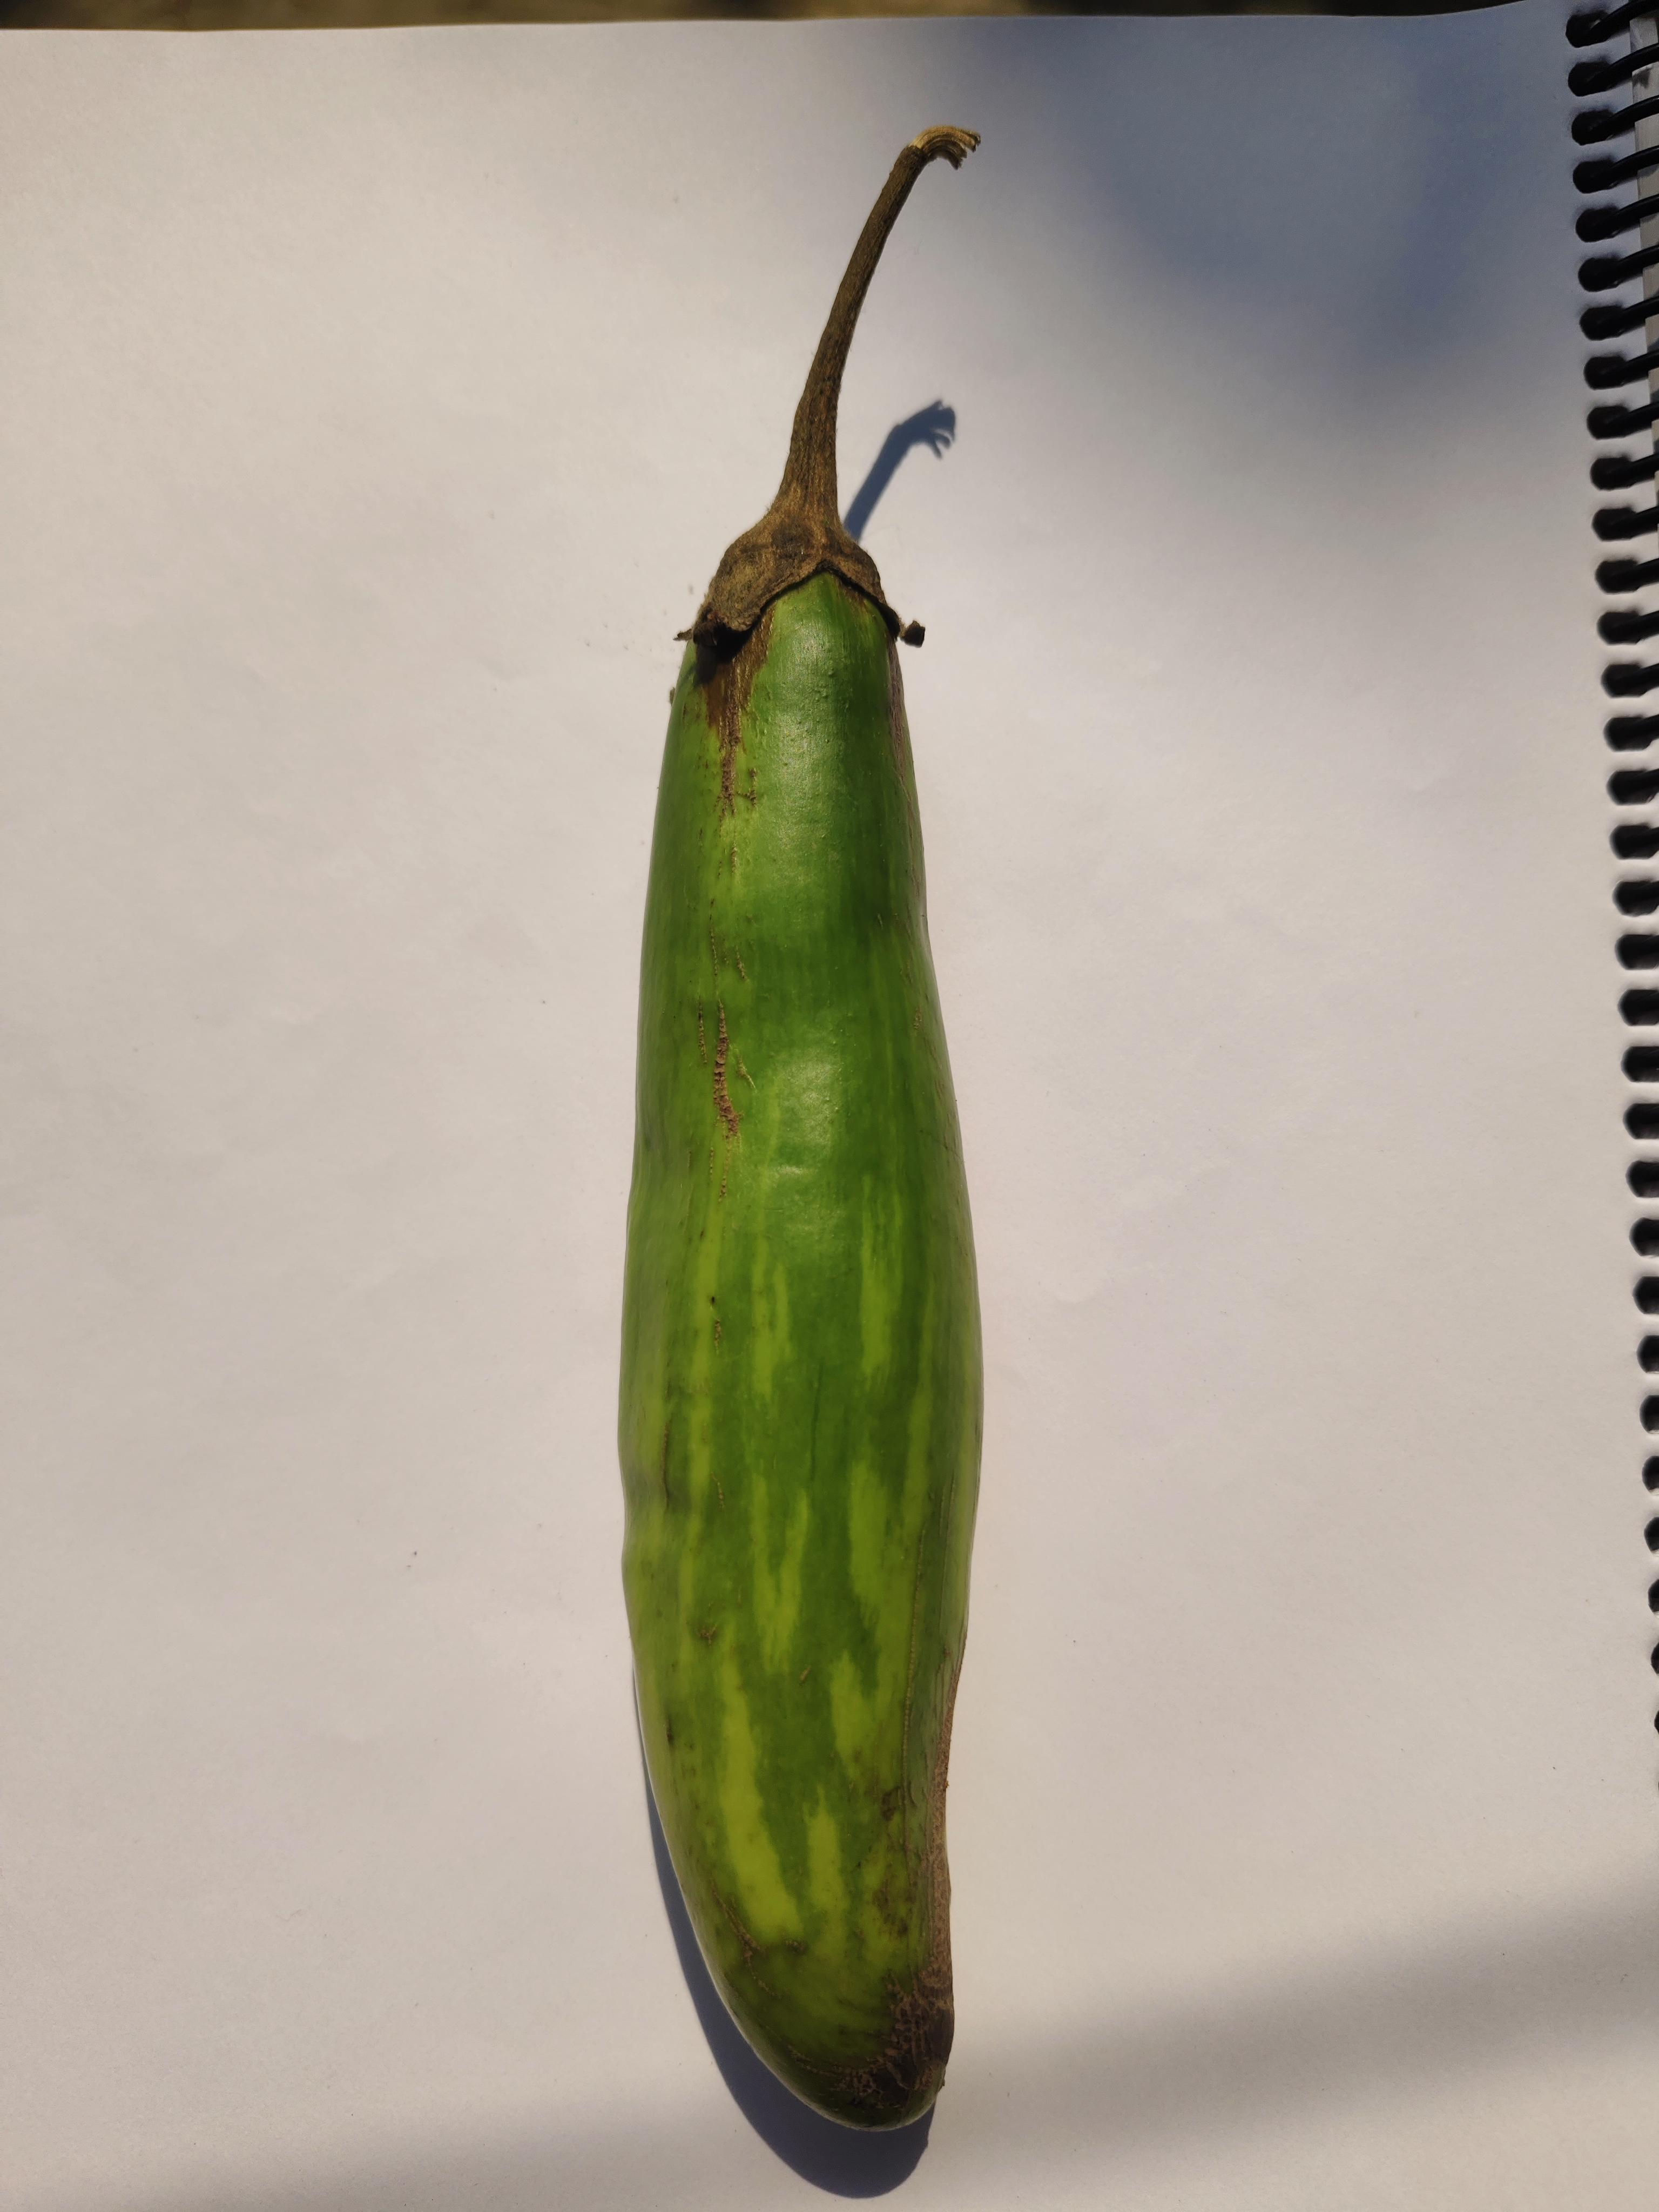
Label: Brinjal